Łańcut Castle

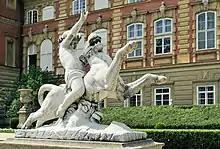
The statue of Bacchus on the panther

The castle's interior features several rooms designed for her. For instance, on the ground floor, the oriental style of the Turkish Apartment was arranged in the old 17th-century vaulted chambers; the refined elegance of the View Room decorated with arabesques; and the intimacy of the Brenna Apartment which looks like a white-green vanity box. The reception rooms created on the first floor constitute several sequences. Private suites in the northern wing consist of bedrooms, dressing rooms and two salons. One of them, called the Mirror Salon, is ornamented with a valuable rococo boiserie featuring magnificent polychrome wood-carvings depicting symbols of the four seasons.